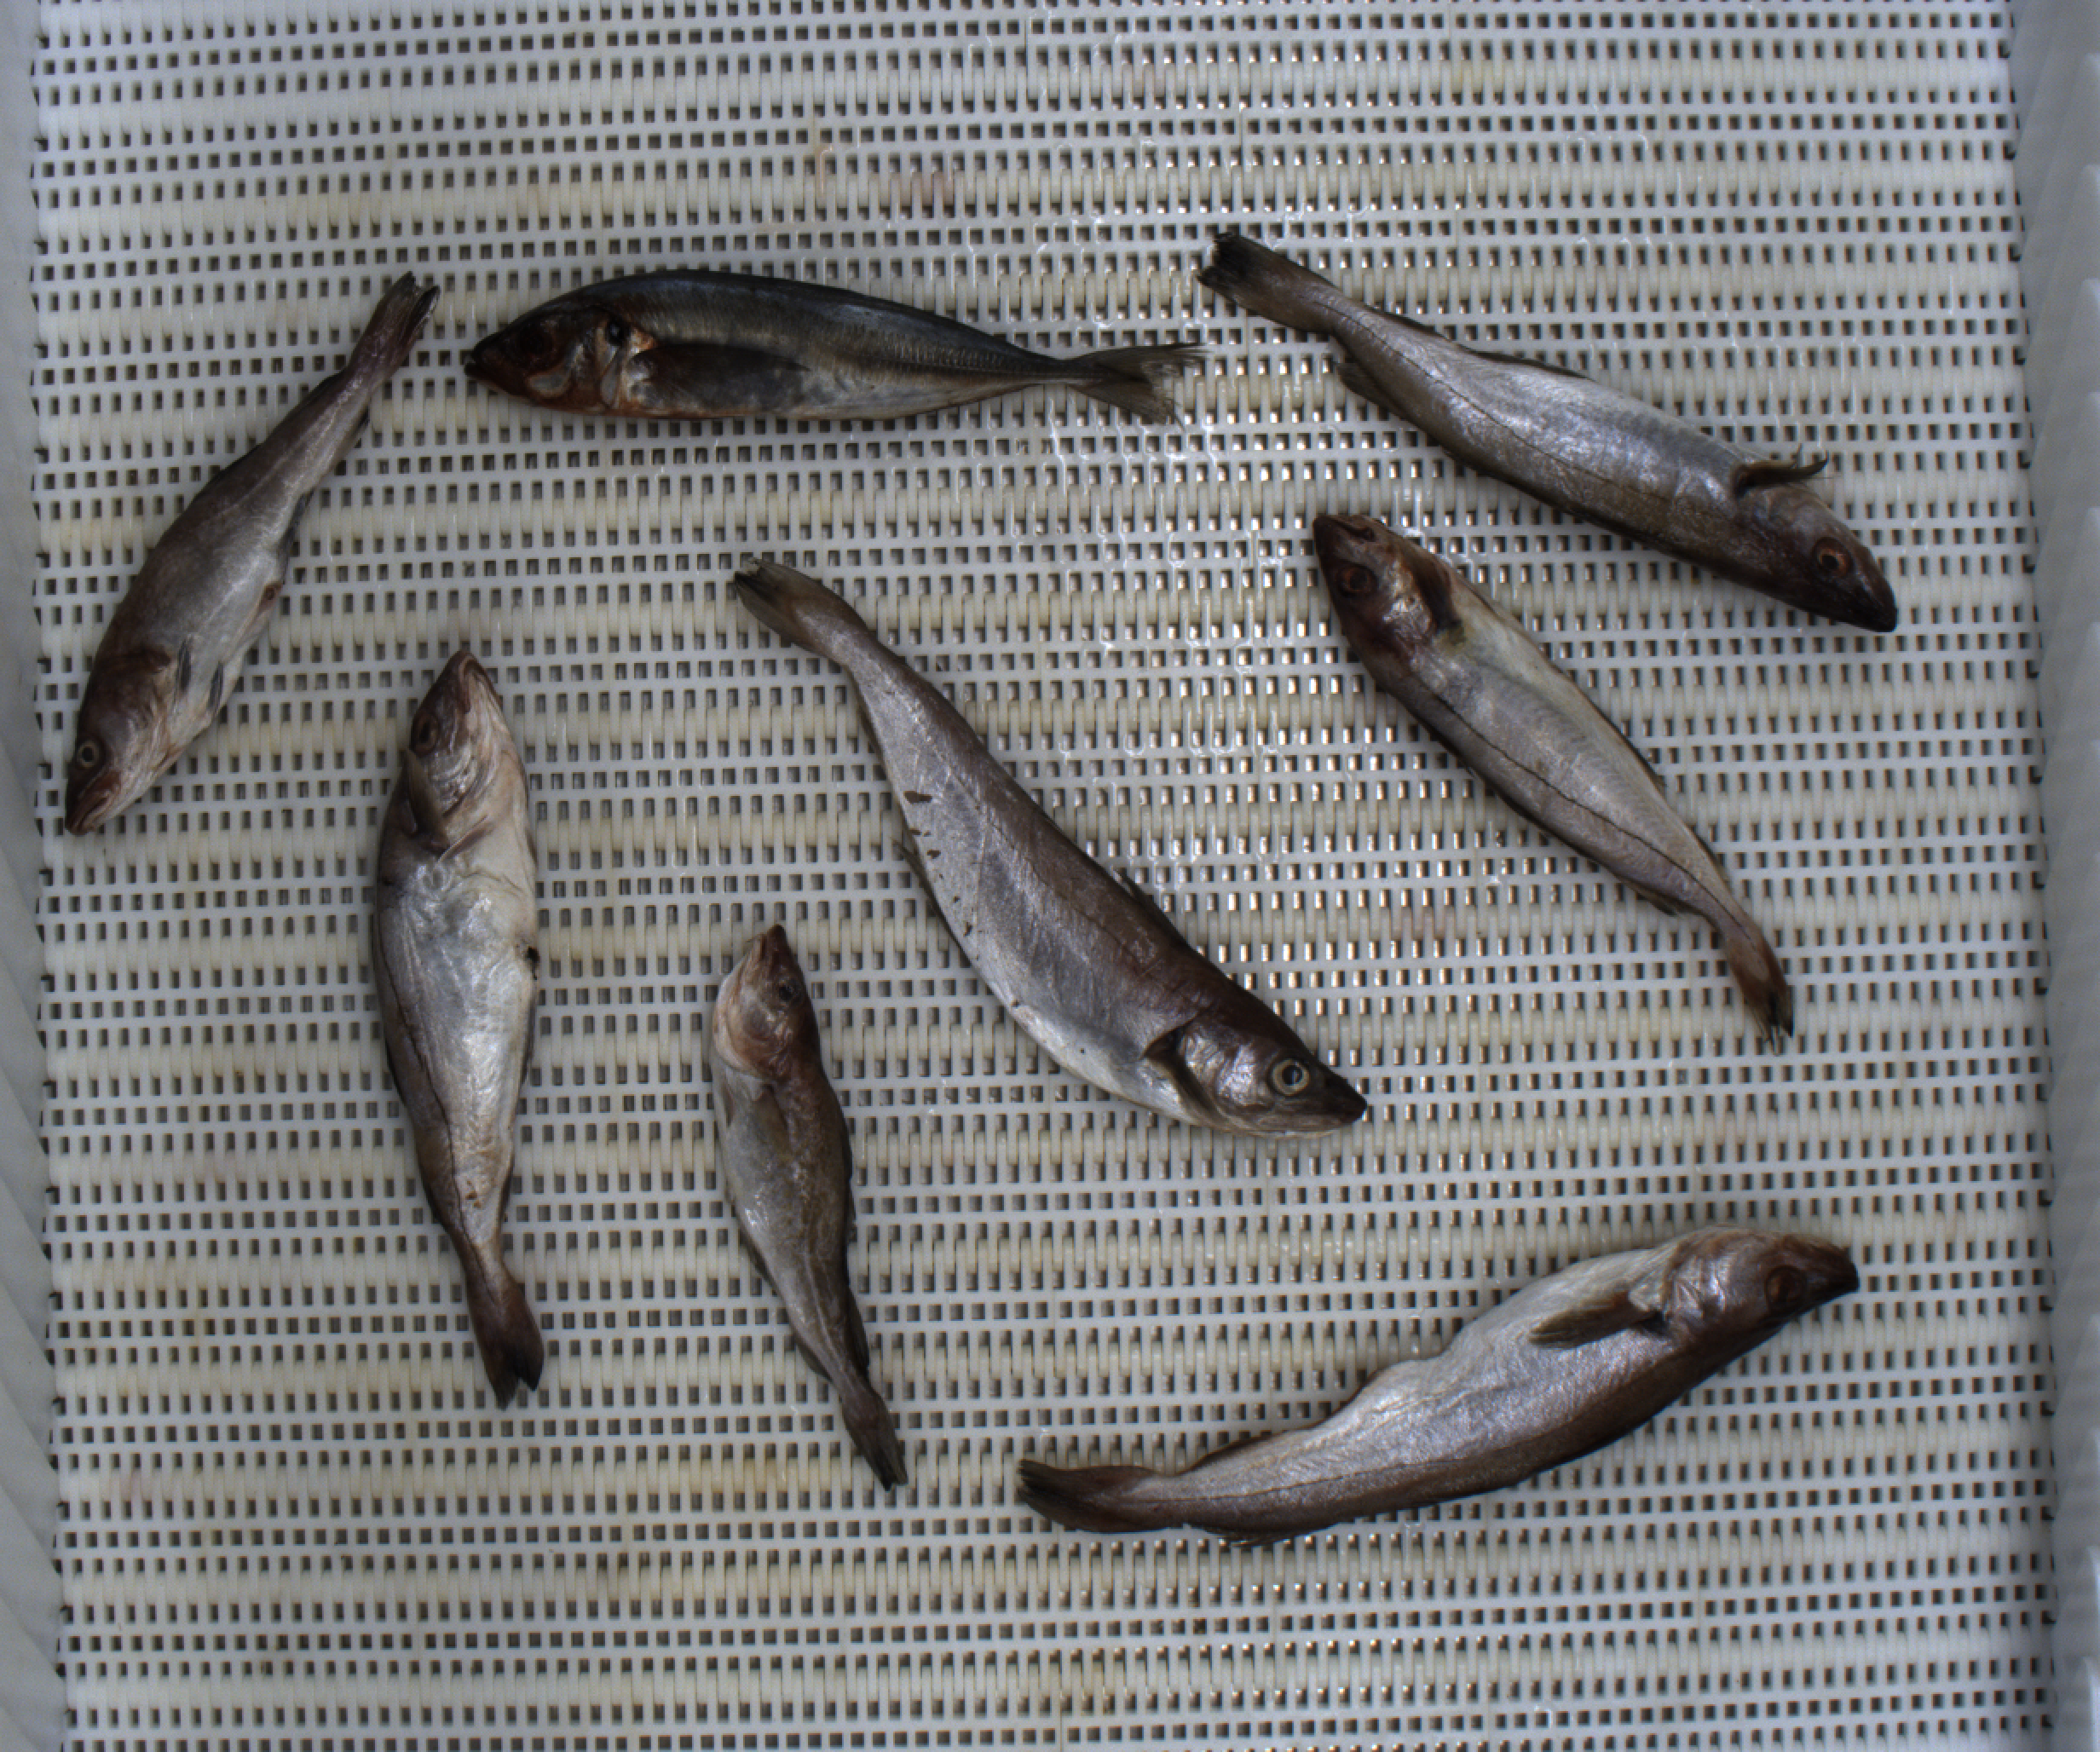
Total fish: 8
Cod: 2
Haddock: 2
Whiting: 3
Hake: 0
Horse mackerel: 1
Saithe: 0
Other: 0